Boston–Brookline annexation debate of 1873

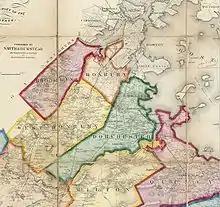
1858 map of the Boston vicinity, showing towns which would later be annexed by Boston

In 1686 a community of farmers to the west of Boston separated itself into a semi-autonomous village called Muddy River Hamlet. Less than twenty years later, in 1705, the Muddy River hamlet was incorporated as an independent town called Brookline. During the 168 years between its creation and Boston's attempt to annex it in 1873, Brookline grew immensely, first as a farming community and later as a commuting town.